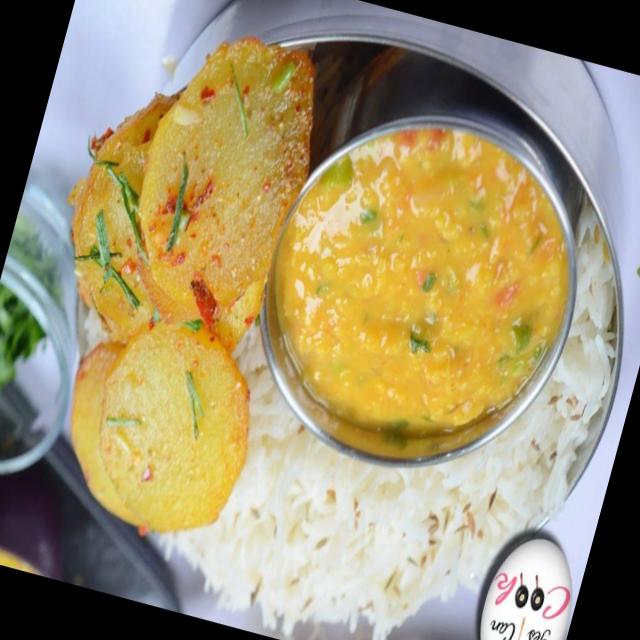
Dish: dal_makhani